Alexander Bittner

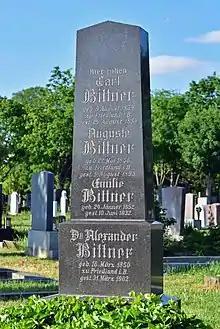
Grave of Alexander Bittner at the Wiener Zentralfriedhof

Alexander Bittner (16 March 1850 in Friedland – 31 March 1902 in Vienna) was an Austrian paleontologist and geologist.